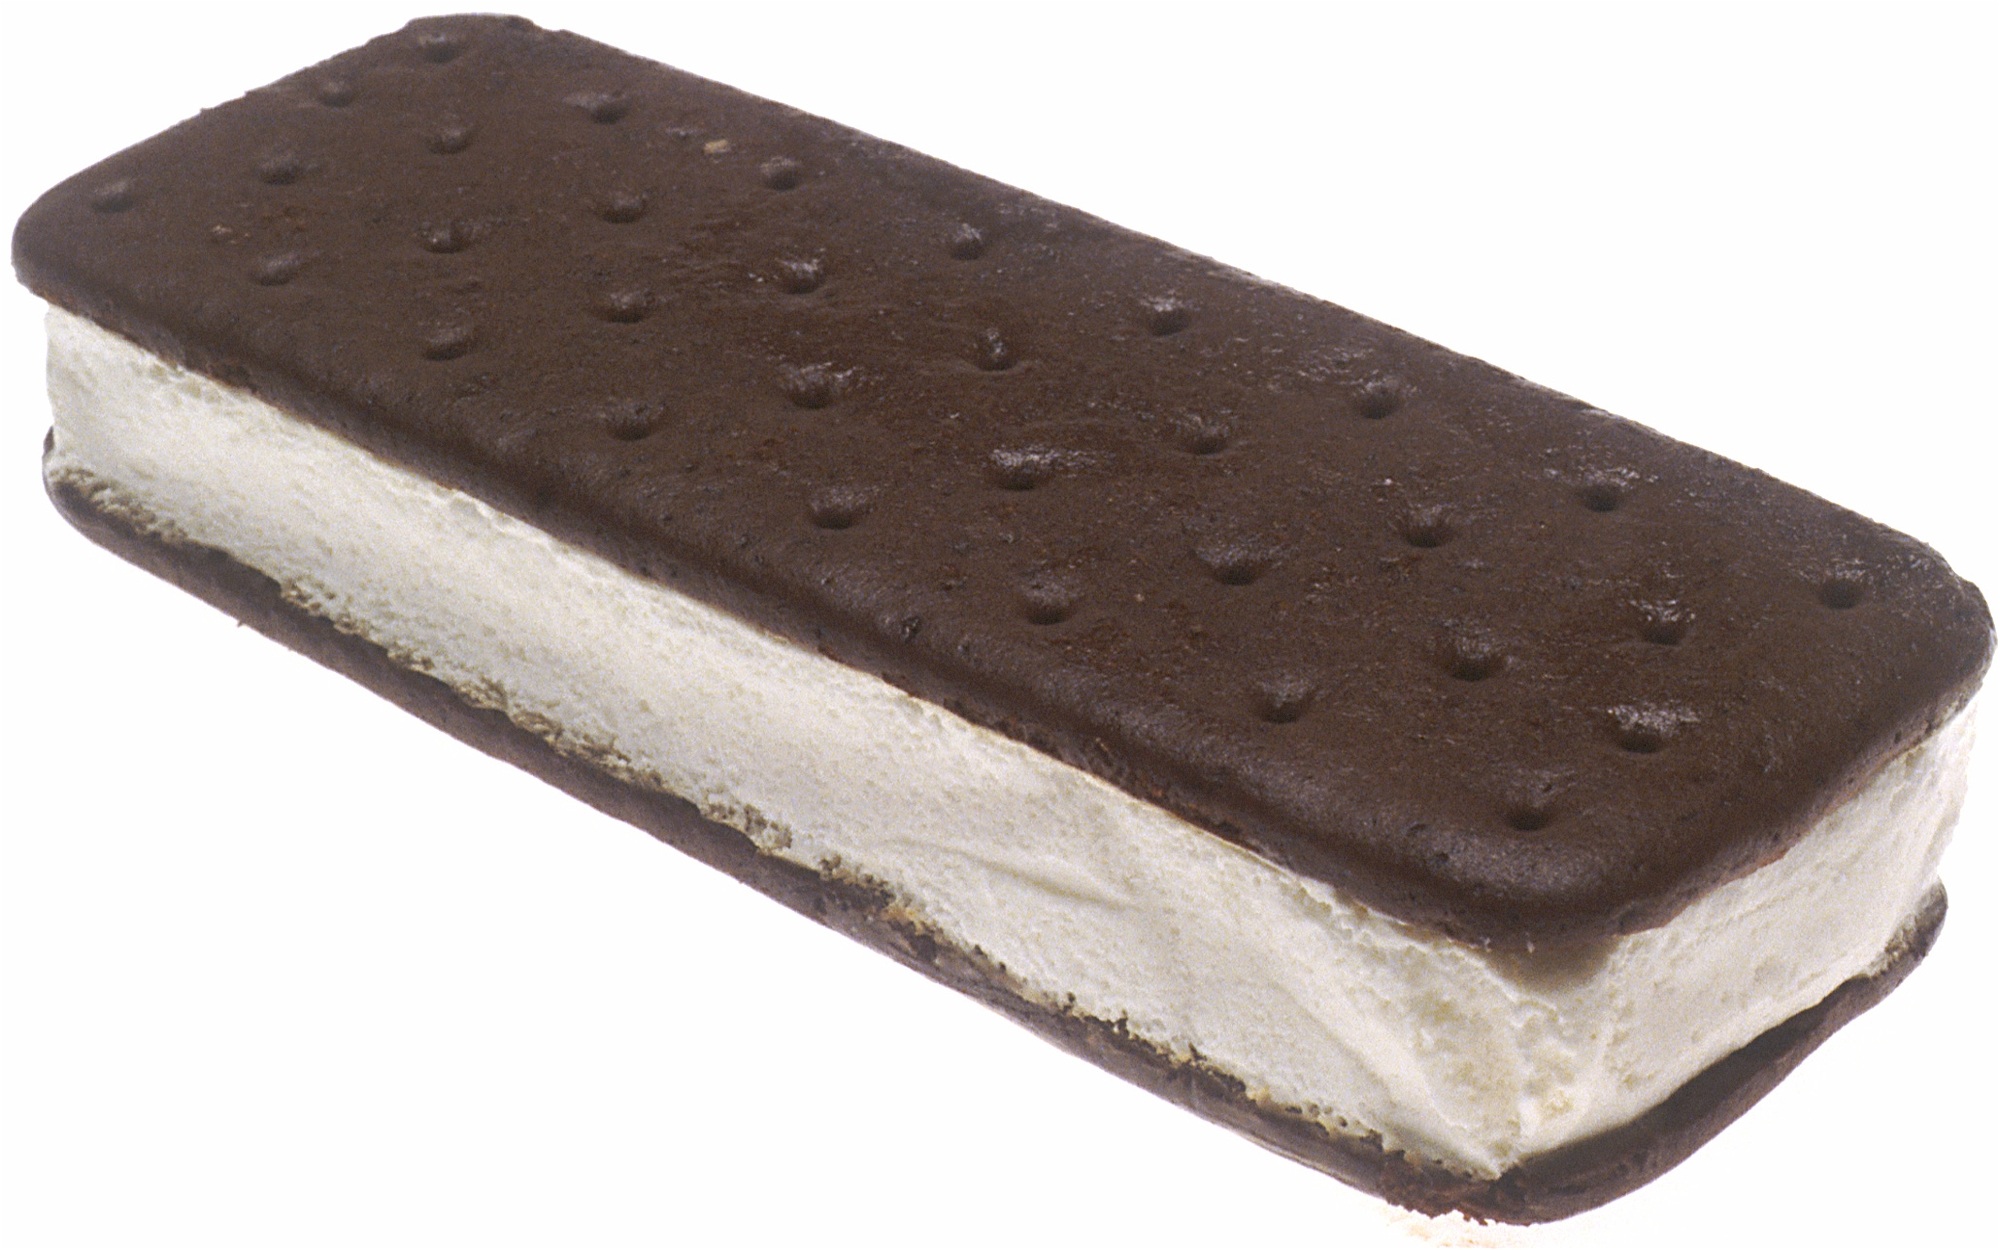
cold, sweet, food, chocolate, snack, ice cream, dessert, cake, calories, sugar, tasty, vanilla, dairy, carbs, ice cream sandwich